Nauru

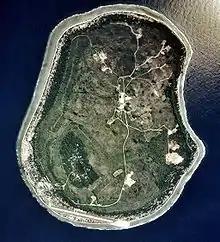
A satellite image of Nauru, 2002

Japanese troops occupied Nauru on 25 August 1942. The Japanese built two airfields which were bombed for the first time on 25 March 1943, preventing food supplies from being flown to Nauru. The Japanese deported 1,200 Nauruans to work as labourers in the Chuuk Islands, which were also occupied by Japan. Nauru was finally taken back from the Japanese on 13 September 1945, when commander Hisayaki Soeda surrendered the island to the Australian Army and the Royal Australian Navy. The surrender was accepted by Brigadier J. R. Stevenson, who represented Lieutenant General Vernon Sturdee, the commander of the First Australian Army, aboard the warship HMAS "Diamantina". Arrangements were made to repatriate from Chuuk the 745 Nauruans who survived Japanese captivity there. They were returned to Nauru by the BPC ship "Trienza" in January 1946.